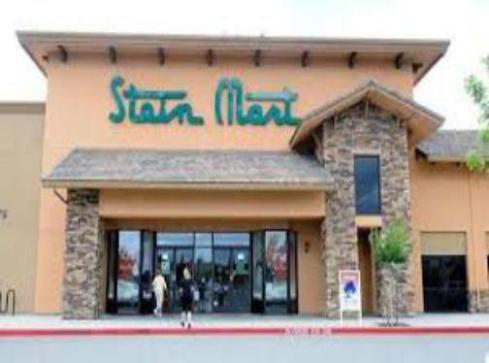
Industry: Others